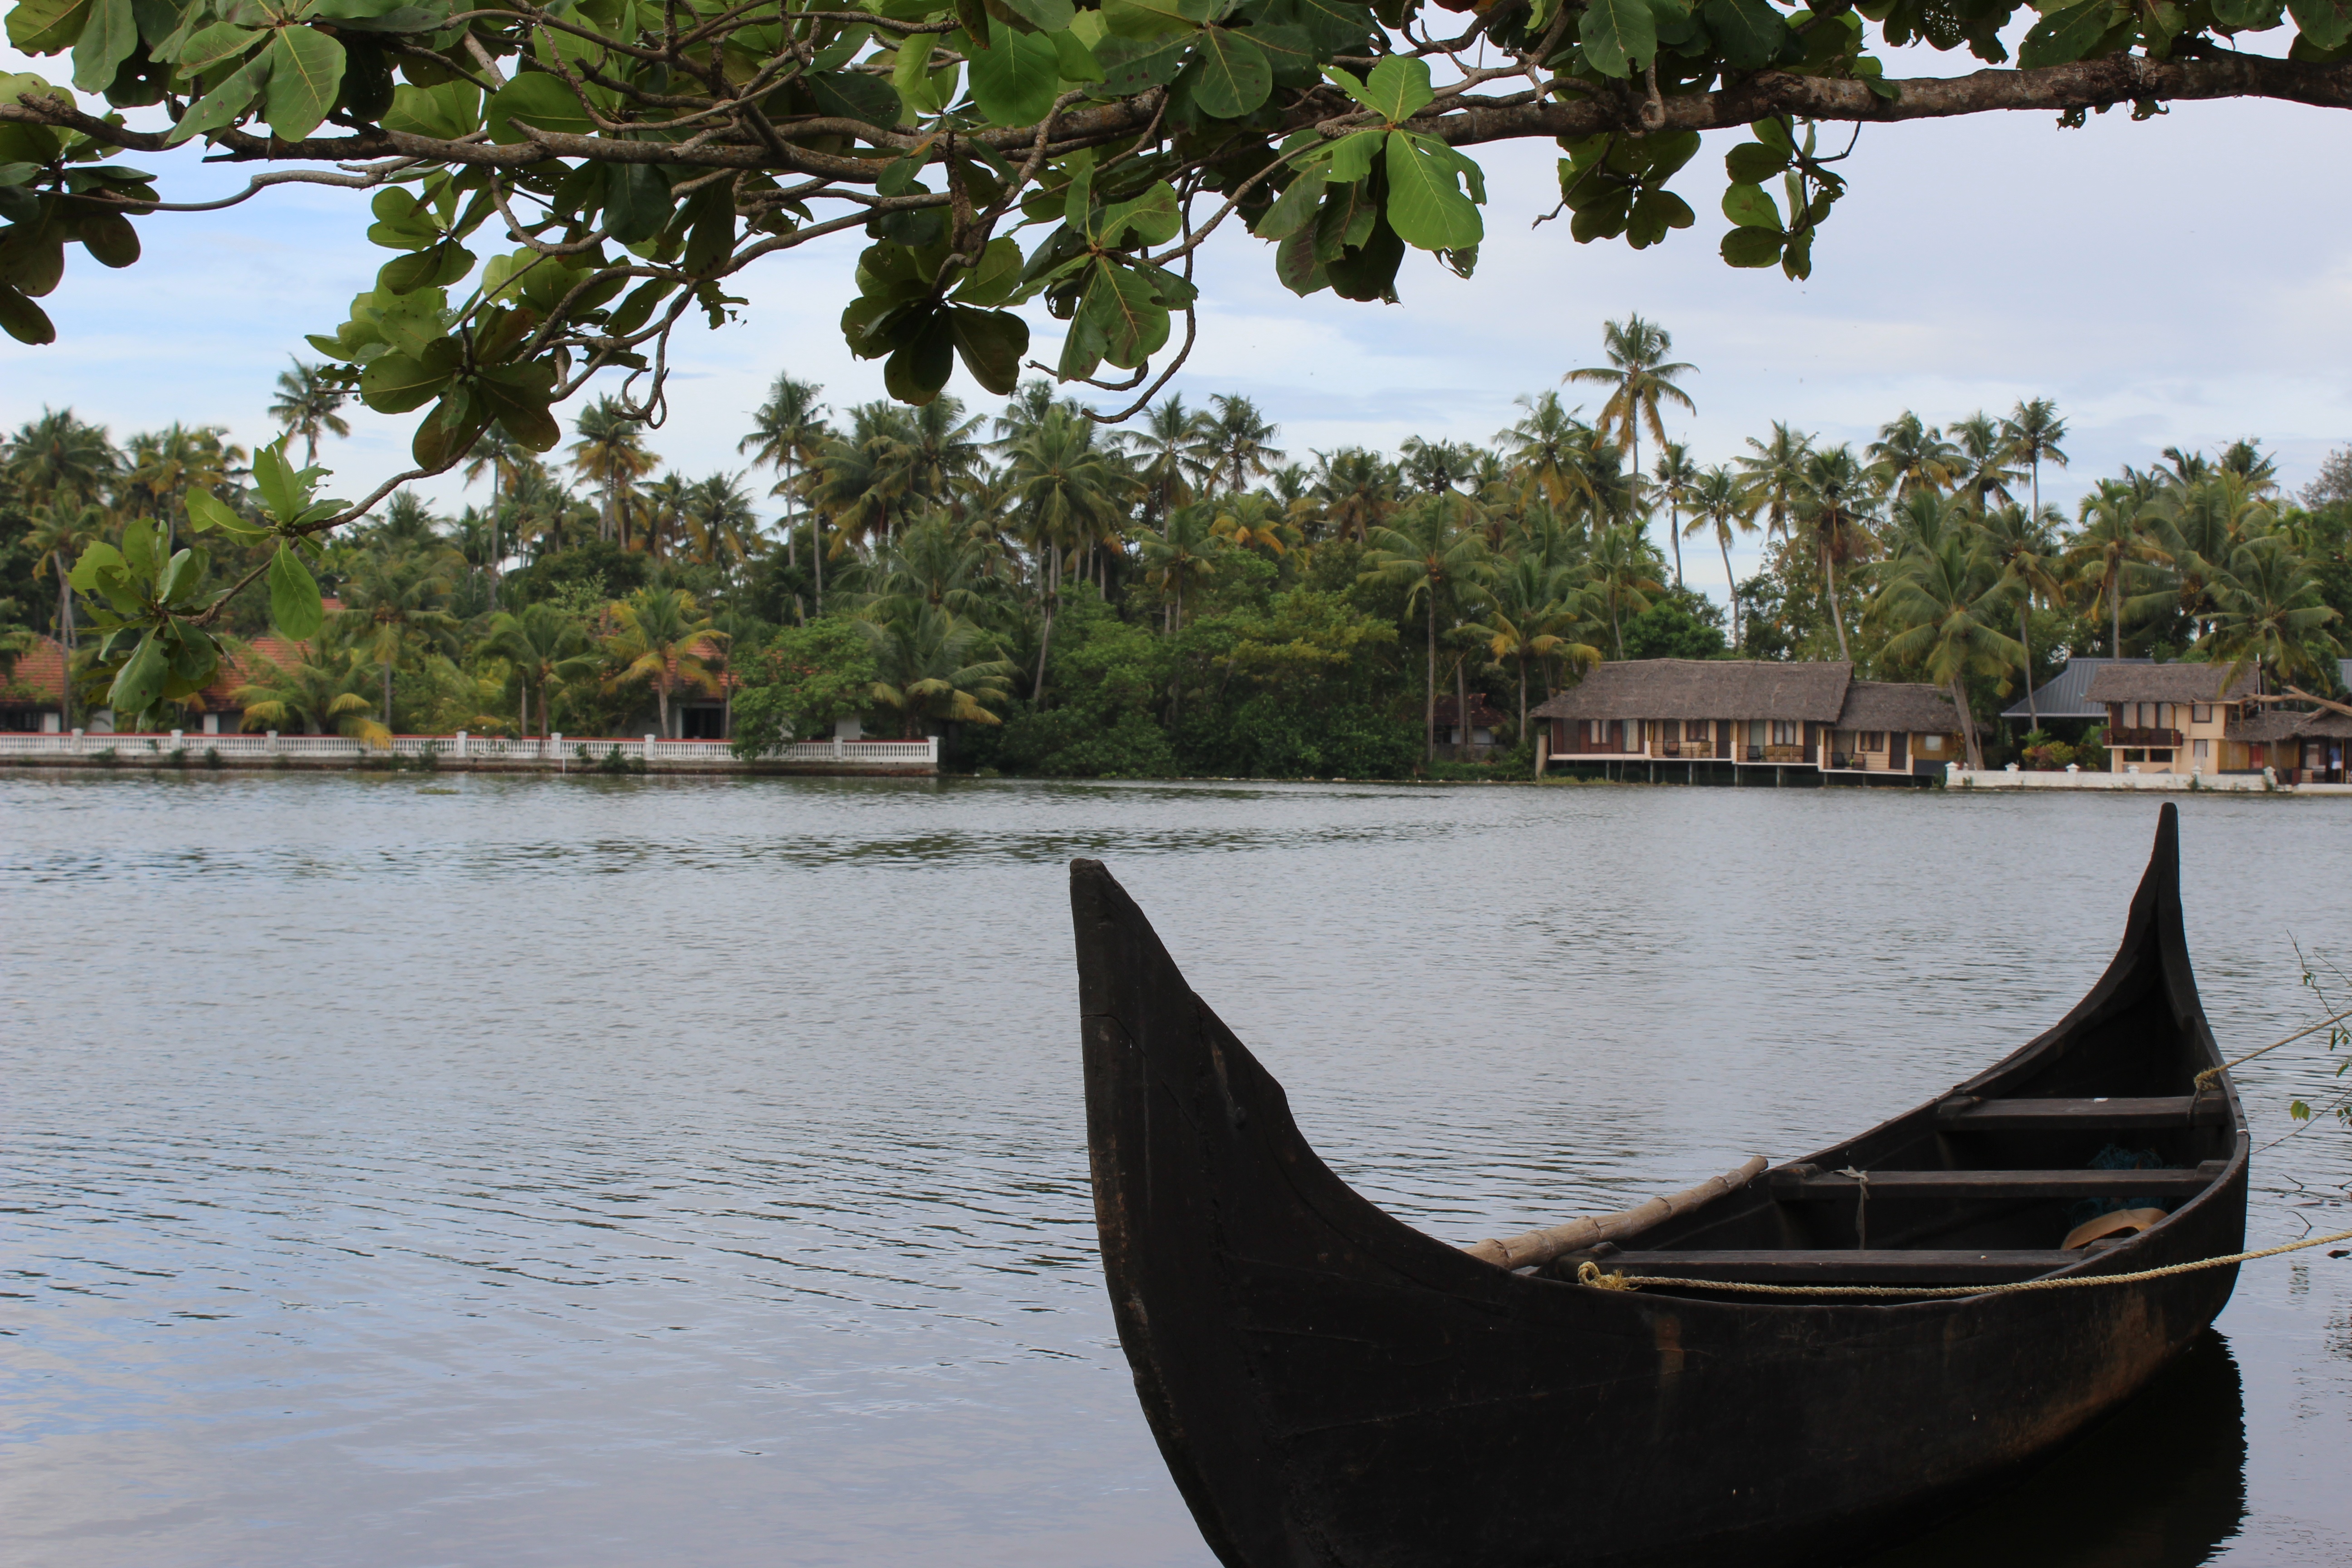
sea, water, boat, rain, lake, river, canoe, vehicle, boating, india, watercraft, allapey, watercraft rowing